Noel Quiñones

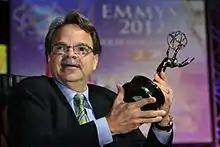
Quiñones holding the Emmy he received for his film "17"

While still in high school, Quiñones completed his first film, a thirty-minute piece called "Seniors", which was shot entirely on 16mm film and featured his classmates. After he produced a film for his high school's talent show, Quiñones's decided to pursue a career as a filmmaker. Upon completion of his education in California, Quiñones returned to his Puerto Rico, and established a production company that produced television commercials for international clients. Profits from his commercial work allowed Quiñones to produce his first feature film, "Columbus' Legacy" (original title: "Raíces Eternas") on the history and evolution of Puerto Rican culture. The film was played in Old San Juan in 2019 during the 500th anniversary of San Juan, Puerto Rico commemoration.